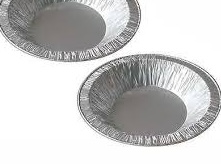
Label: metal